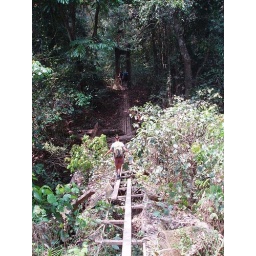
Near start of jungle trek, a bridge i wont forget (have yet to cross in this picture)